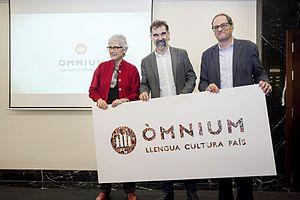
Joaquim Torra i Pla, dit Quim Torra, né le 28 décembre 1962 à Blanes, est un avocat, éditeur, écrivain et homme politique espagnol, actuel président de la généralité de Catalogne.